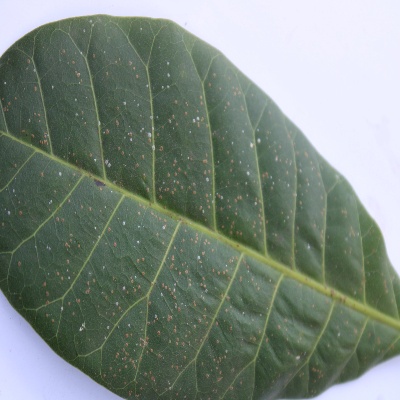
Crop: Cashew
Condition: red rust